Lucila Luciani de Pérez Díaz

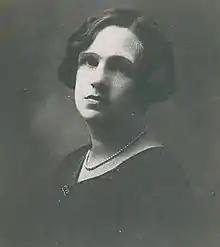
National Woman's Party, 1928

Lucila Luciani de Pérez Díaz (21January 18828March 1971) was a Venezuelan historian, musician and feminist. She was the first woman Director of the Teacher's Normal School, served as the librarian of the Ministry of Foreign Affairs and became the Deputy Director of the National Library. She was the first woman inducted into the National Academy of History and was Venezuela's delegate for the inaugural body of the Inter-American Commission of Women. She was one of the founders of the feminist movement in Venezuela and published the feminist magazine "Iris".